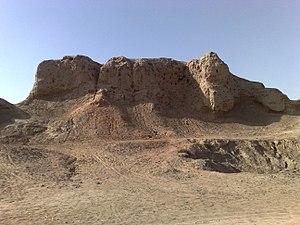
Le district de Khanewal est une subdivision administrative du sud de la province du Pendjab au Pakistan. Constitué autour de sa capitale Khanewal, le district est peuplé de plus de deux millions d'habitants. Il est entouré par les districts de Jhang et de Toba Tek Singh au nord, le district de Sahiwal à l'est, les districts de Vehari et de Lodhran au sud, et enfin par les districts de Multan et de Muzaffargarh à l'ouest.